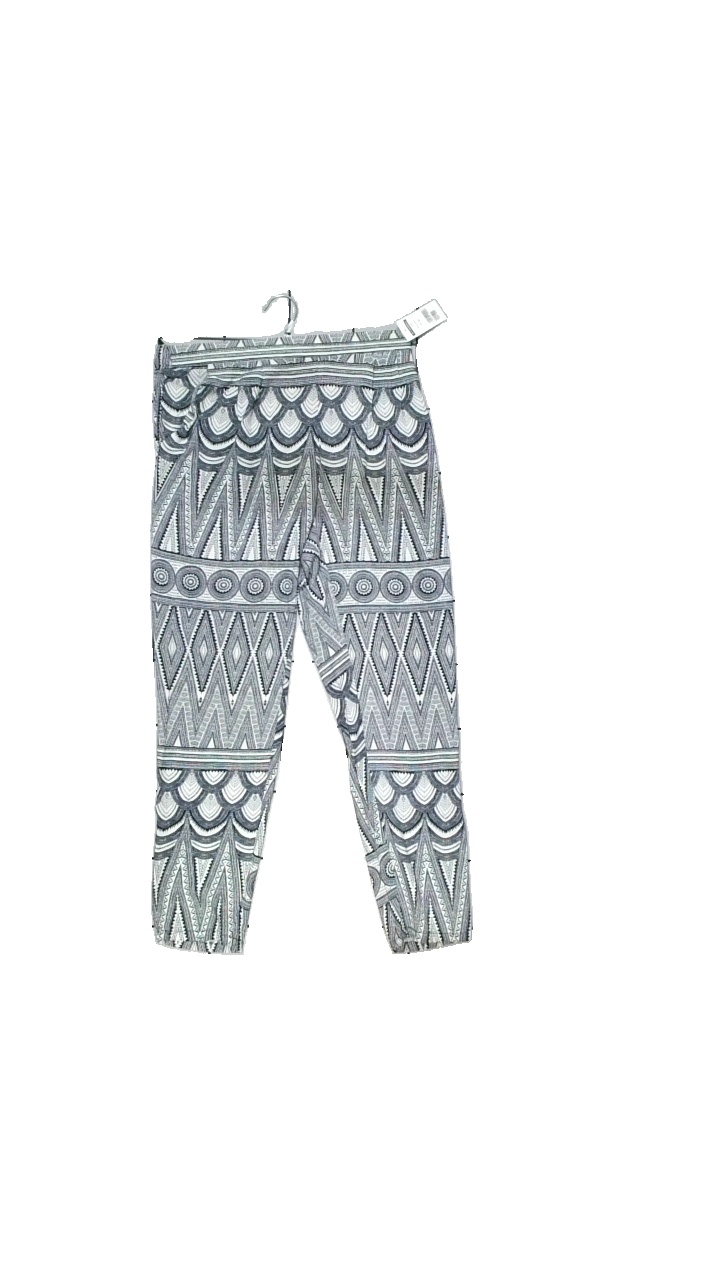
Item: Trousers (Ladies)
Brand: H&m
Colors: Black, White
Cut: Loose
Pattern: Geometric print
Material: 100% viscose
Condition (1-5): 5
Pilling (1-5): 4
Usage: Reuse
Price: <50